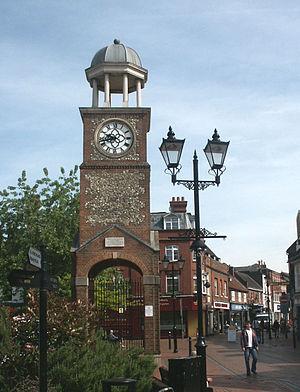
Chesham est une ville située dans les Chilterns, dans le Buckinghamshire, en Angleterre. Elle est située à 18 km d'Aylesbury. Chesham est une paroisse et dispose d'un conseil municipal au sein du district de Chiltern. Chesham est situé dans la vallée de la Chess et entouré de terrains agricoles et à proximité des villages de Amersham et Chesham Bois. Les premières traces de peuplement à cet endroit datent de la seconde moitié du Xᵉ siècle, mais des fouilles archéologiques aux alentours ont prouvé une présence humaine dans la région dès 8 000 ans av. J.-C.